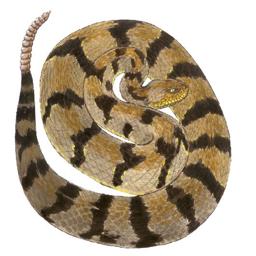
Animal: snakes